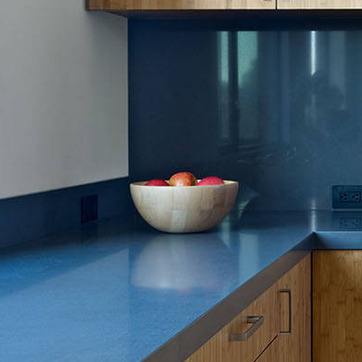
Material: food